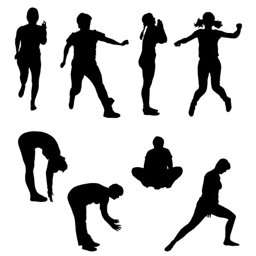
vector silhouette of a woman who practices on white background .